Allison Jones Rushing

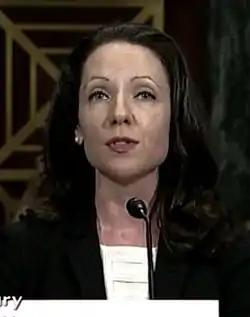
U.S. Senate Judiciary Committee hearing

On August 27, 2018, President Donald Trump announced his intent to nominate Rushing to serve as a United States Circuit Judge of the United States Court of Appeals for the Fourth Circuit. Her official nomination was received on the same day by the United States Senate. She was nominated to the seat being vacated by Allyson K. Duncan, who previously announced her intention to assume senior status upon the confirmation of her successor. On October 17, 2018, a hearing on her nomination was held before the Senate Judiciary Committee. During Rushing's confirmation hearing, she was questioned about her ties to the ADF. Rushing was asked if she would recuse herself from ADF-related cases if confirmed. She replied: "I would determine the appropriate action with the input of the parties, consultation of these rules and ethical canons, and consultation with my colleagues." Asked about ADF being labeled a "hate group" by the Southern Poverty Law Center, Rushing said: "Hate is wrong, and it should have no place in our society. In my experience with ADF, I have not witnessed anyone expressing or advocating hate."